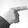
ASL letter: G